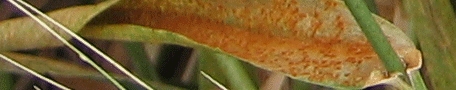
Label: Wheat___Brown_Rust